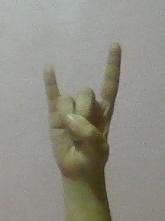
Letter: la